Answer in natural language. Consider the 3D positions of the objects in the scene and not just the 2D positions in the image. Is the centerpoint of  framed monochromatic wall decor painting at a higher height than Doorway? Choose between the following options: no or yes
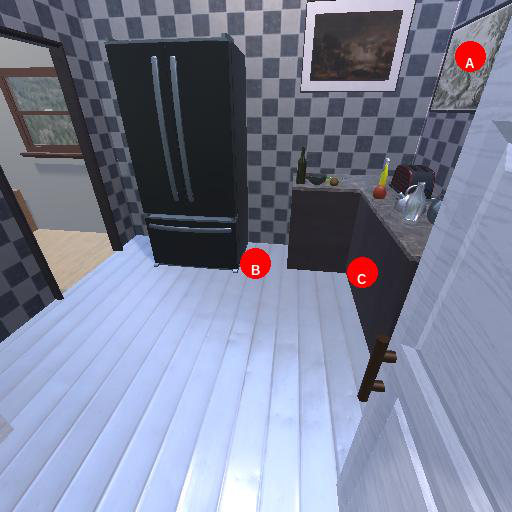
<answer>yes</answer>